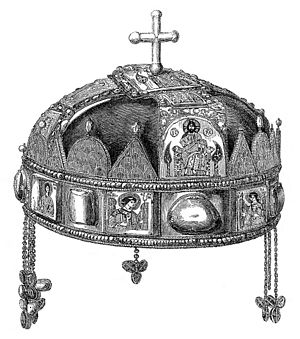
Ungarns krone
Ungarns krone, 1857
Ungarns krone, også kaldt St. Stefanskronen, er Ungarns kongekrone og regnes i dag som et af Ungarns statssymboler, til trods for at landet er en republik. Kronen er også kendt som den eneste kendte krone i dag, som er anset for hellig.